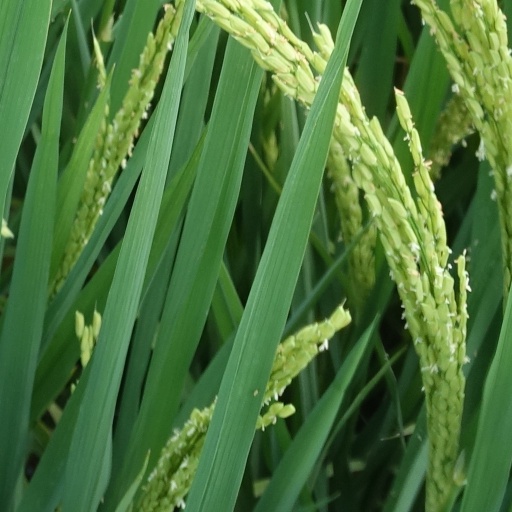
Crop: rice